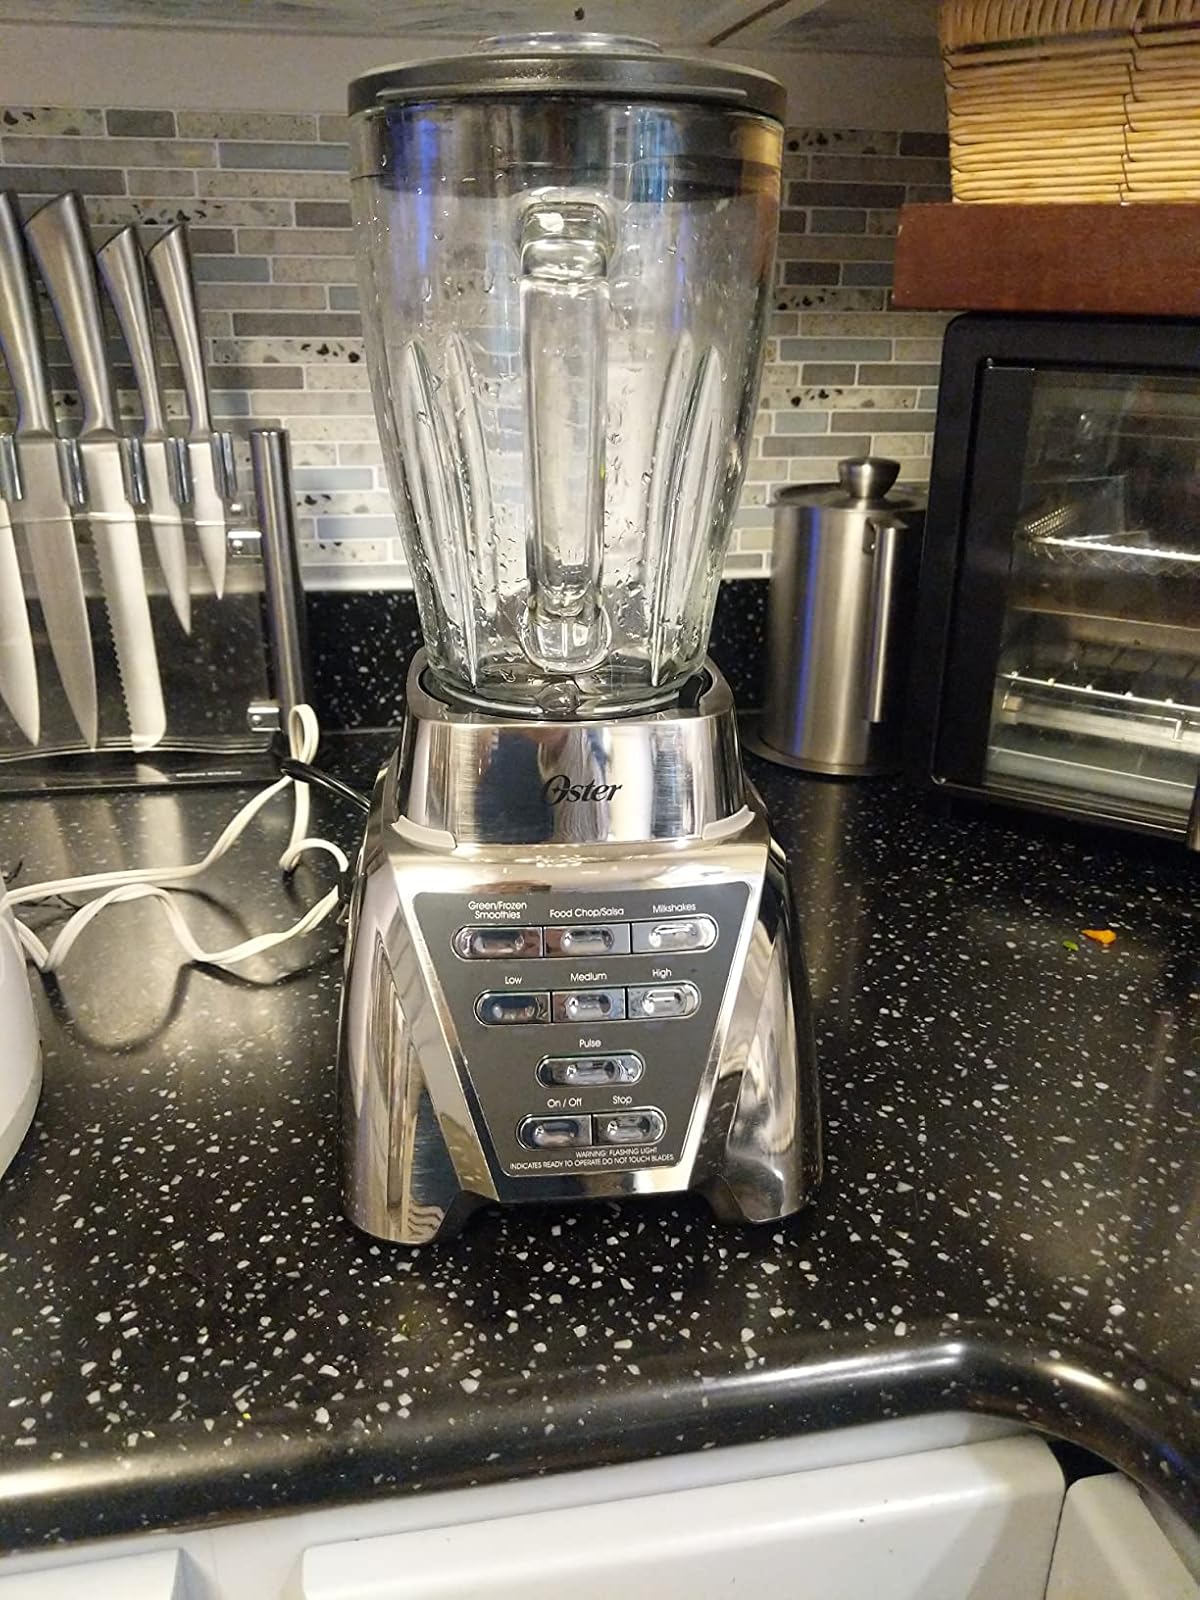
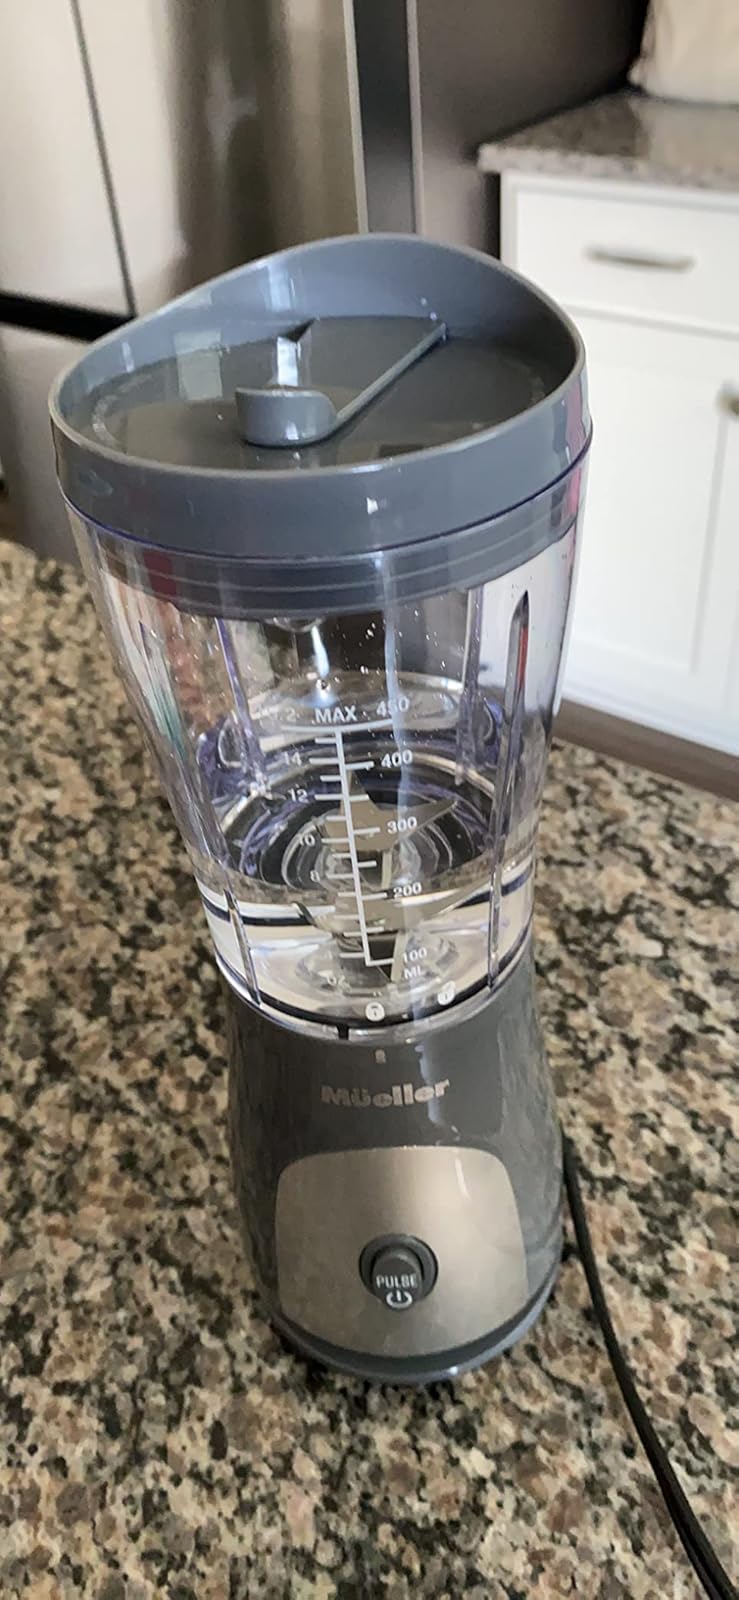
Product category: items_blender
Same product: no